Ruth Bader Ginsburg

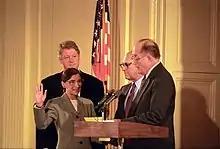
Chief Justice William Rehnquist swearing in Ginsburg as an associate justice of the Supreme Court, as her husband Martin Ginsburg and President Clinton watch

Ginsburg characterized her performance on the Court as a cautious approach to adjudication. She argued in a speech shortly before her nomination to the Court that "[m]easured motions seem to me right, in the main, for constitutional as well as common law adjudication. Doctrinal limbs too swiftly shaped, experience teaches, may prove unstable." Legal scholar Cass Sunstein characterized Ginsburg as a "rational minimalist", a jurist who seeks to build cautiously on precedent rather than pushing the Constitution towards her own vision.